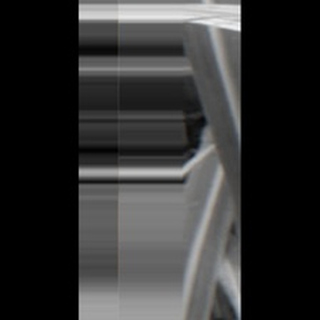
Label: sugarcane_red_rot